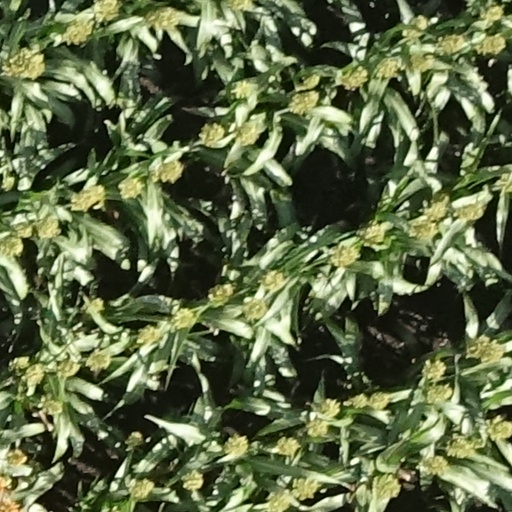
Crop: sorghum